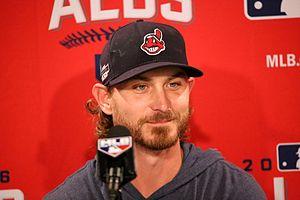
Joshua Aubry Tomlin est un lanceur droitier des Indians de Cleveland de la Ligue majeure de baseball.